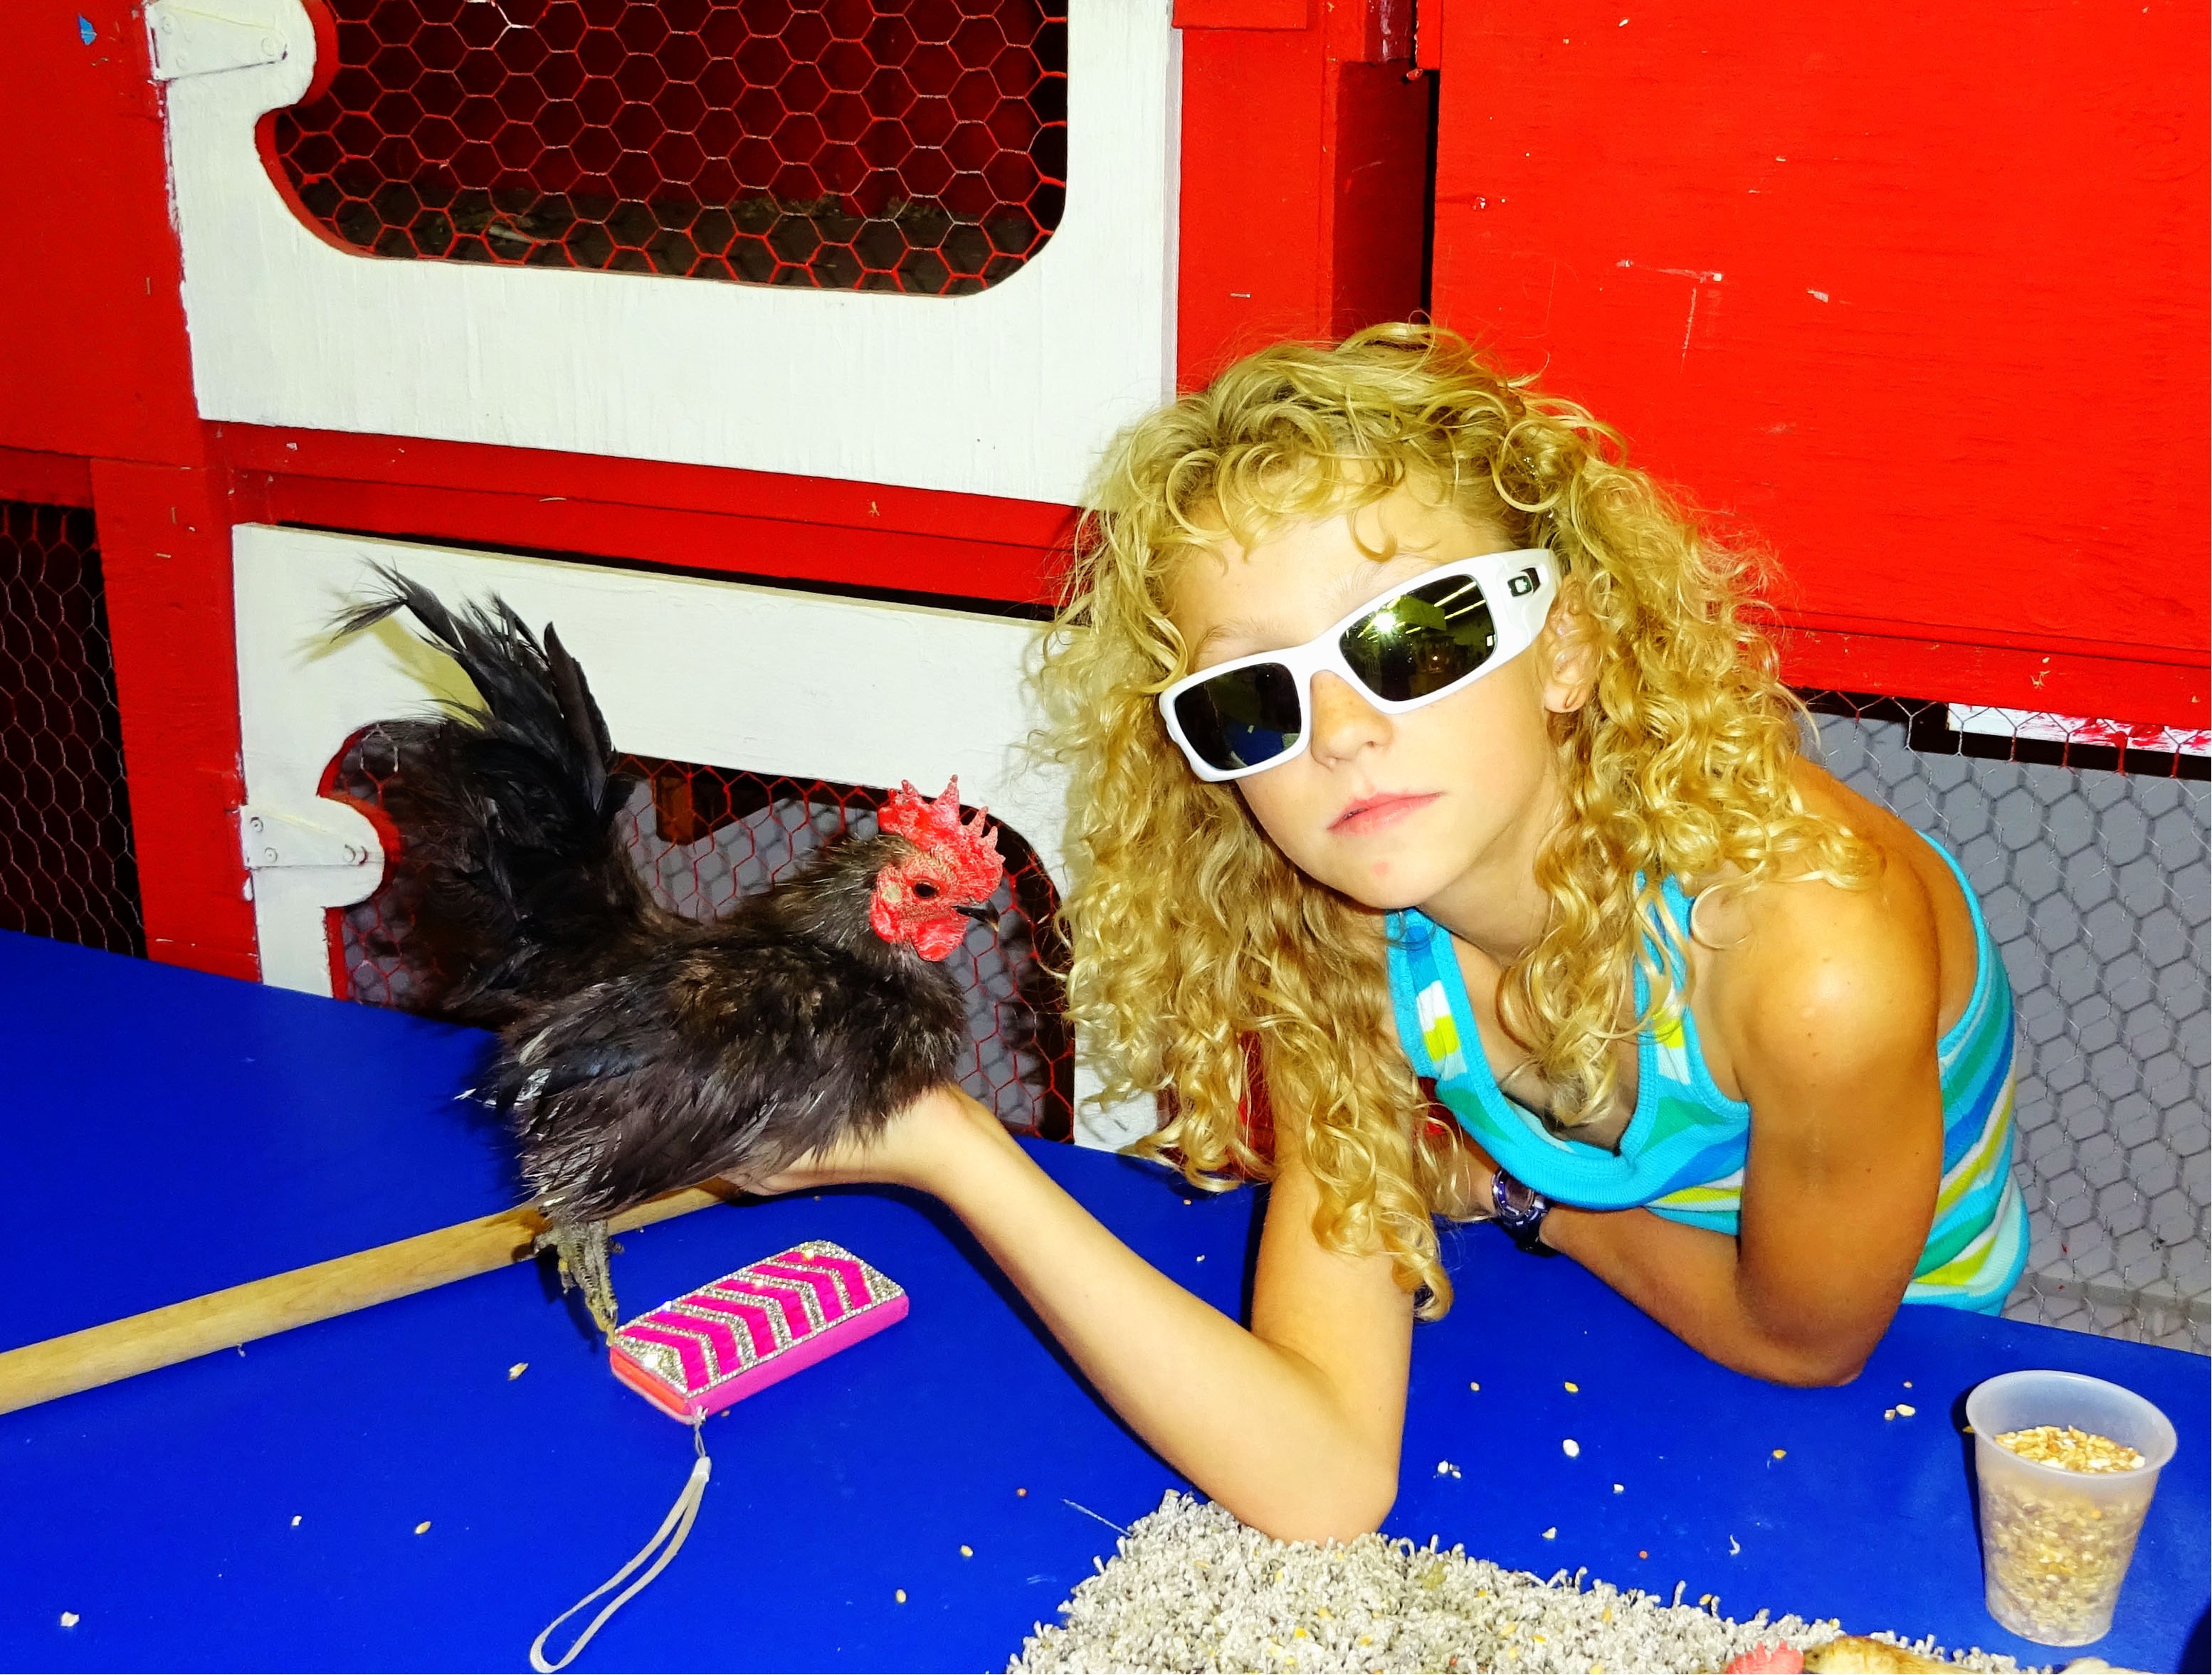
bird, farm, kid, animal, cute, child, toy, chicken, fun